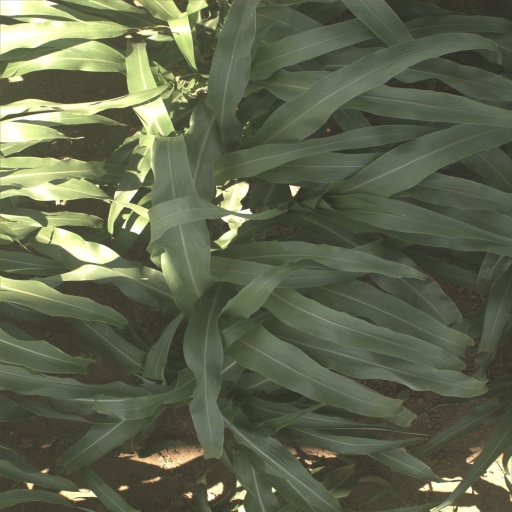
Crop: sorghum